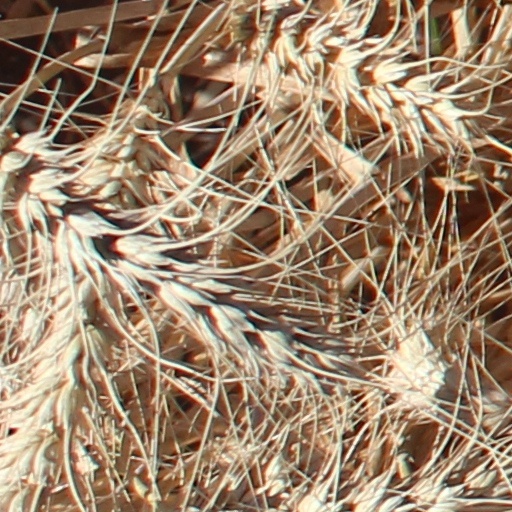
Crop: wheat